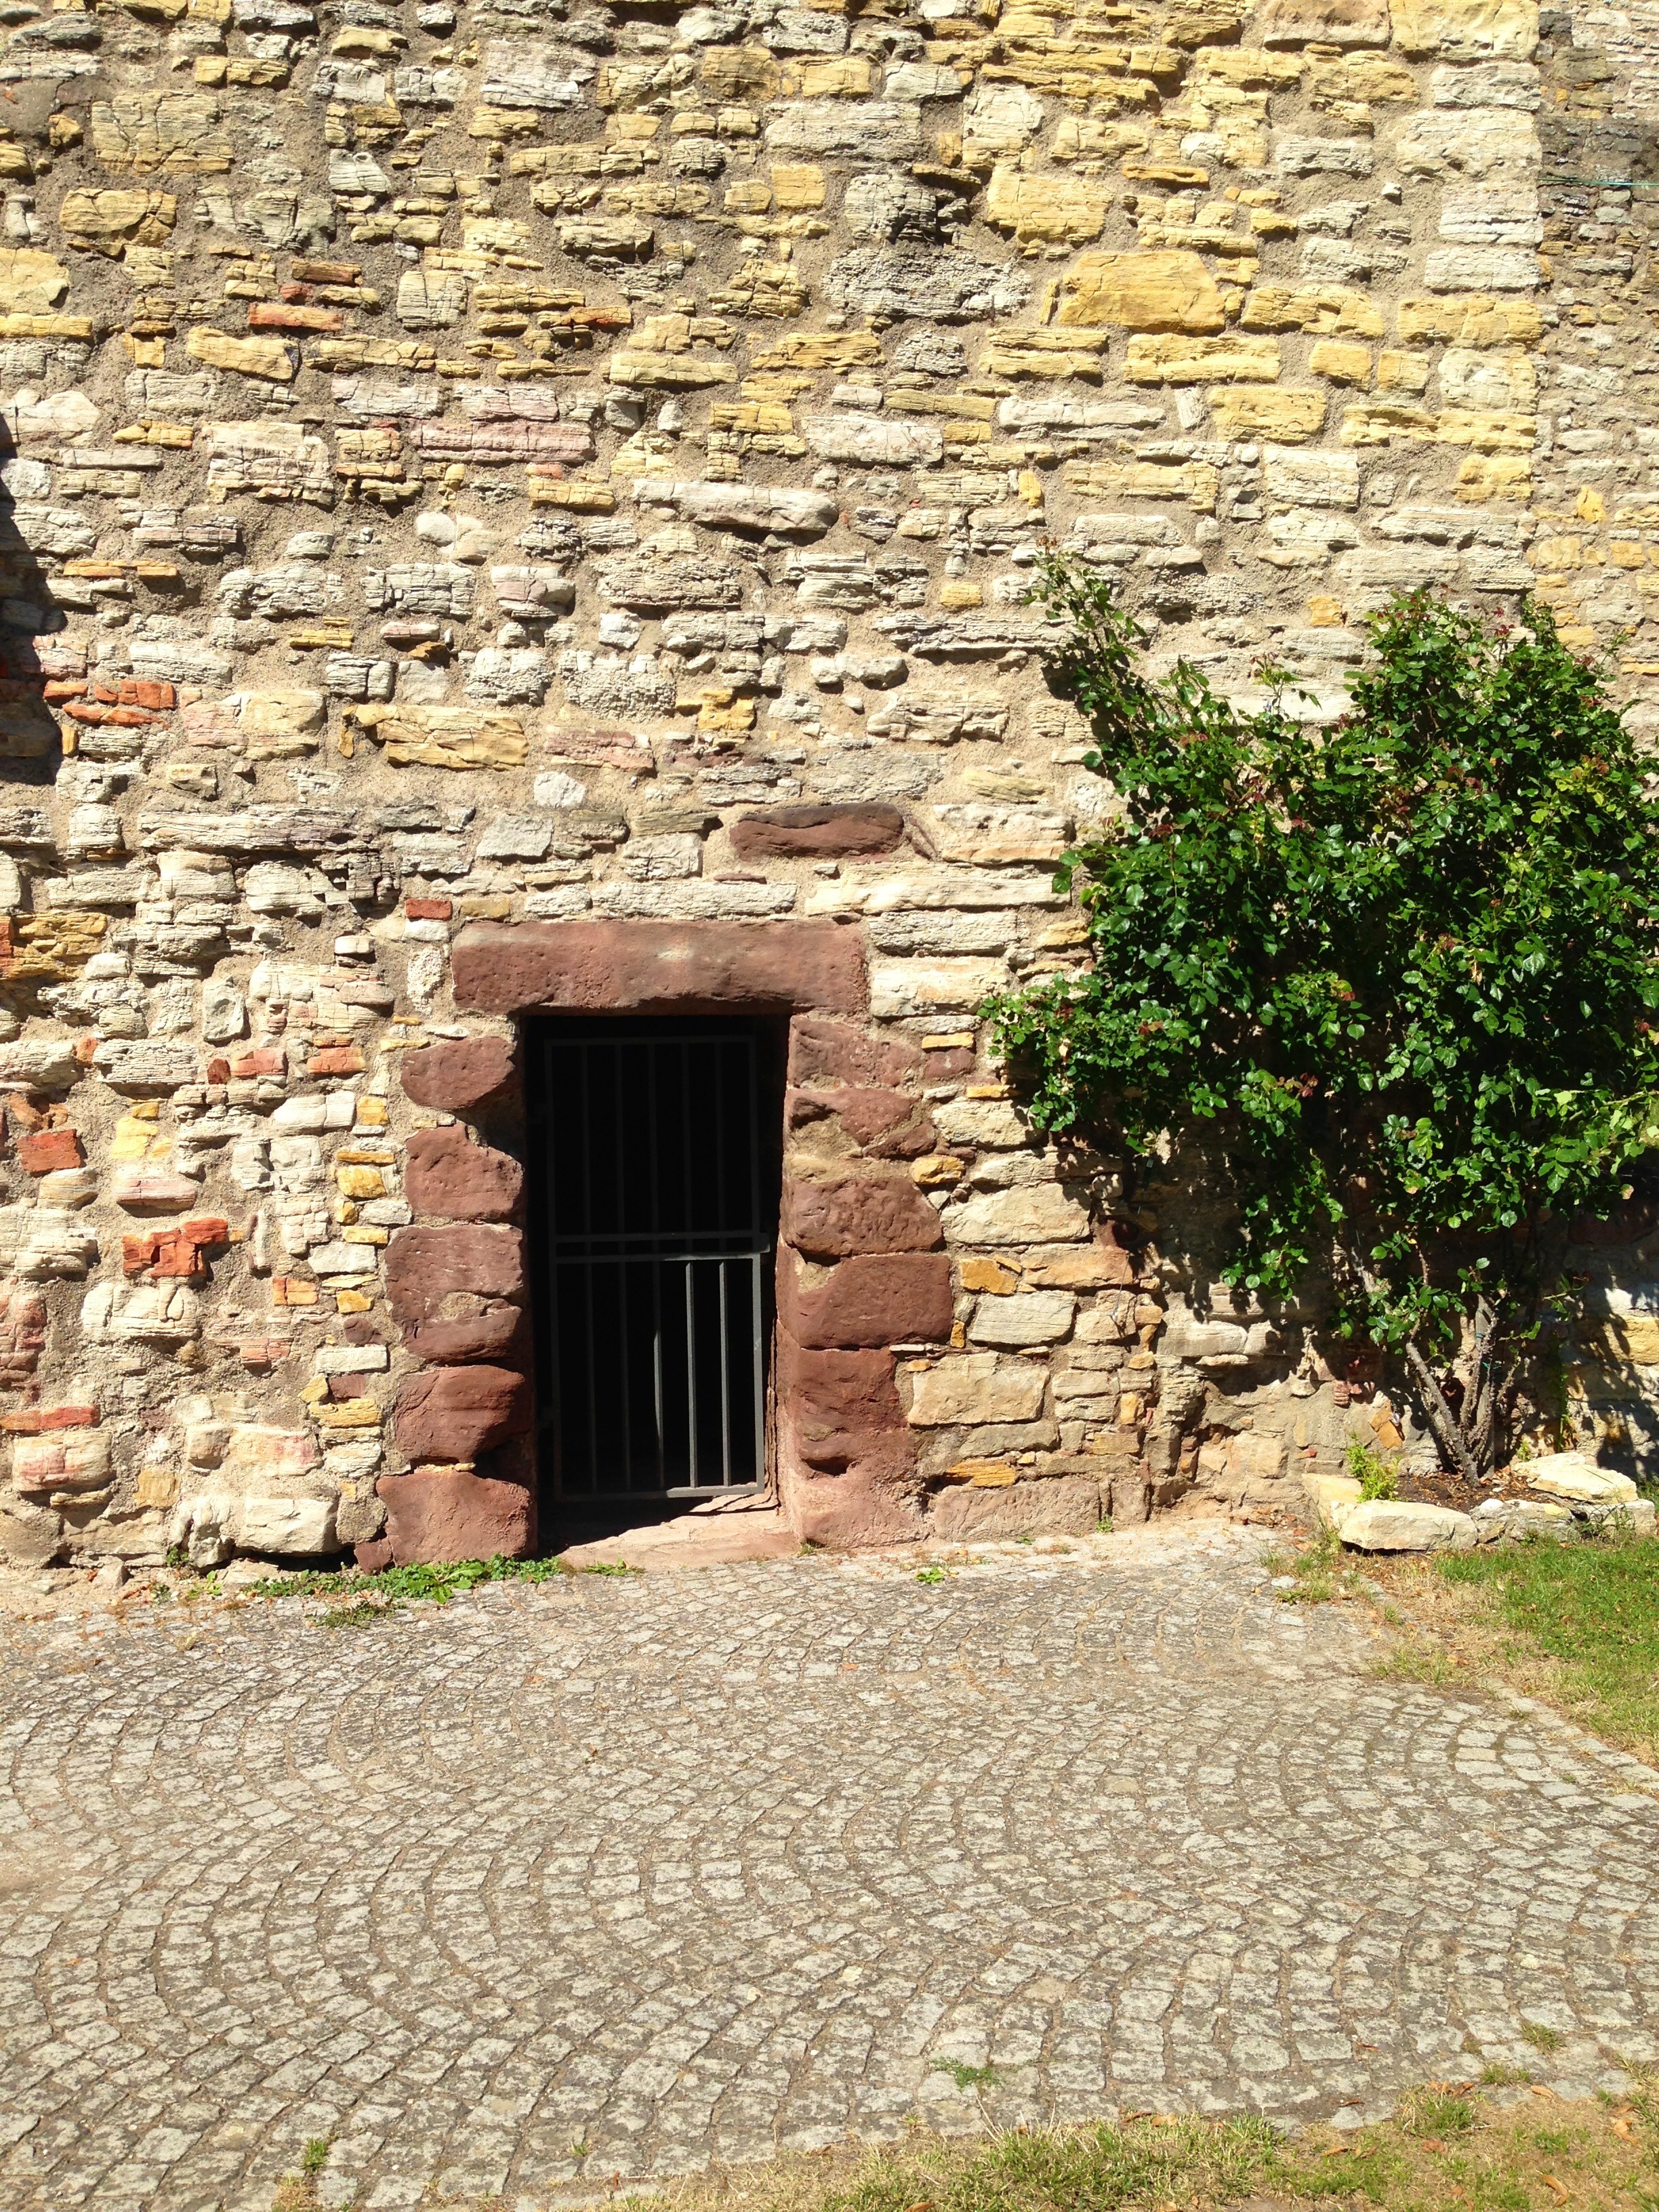
rock, architecture, house, building, home, wall, cottage, backyard, castle, stone wall, ruin, garden, brick, stones, fortress, ruins, germany, yard, middle ages, old castle, stone window, bulwark, ancient history